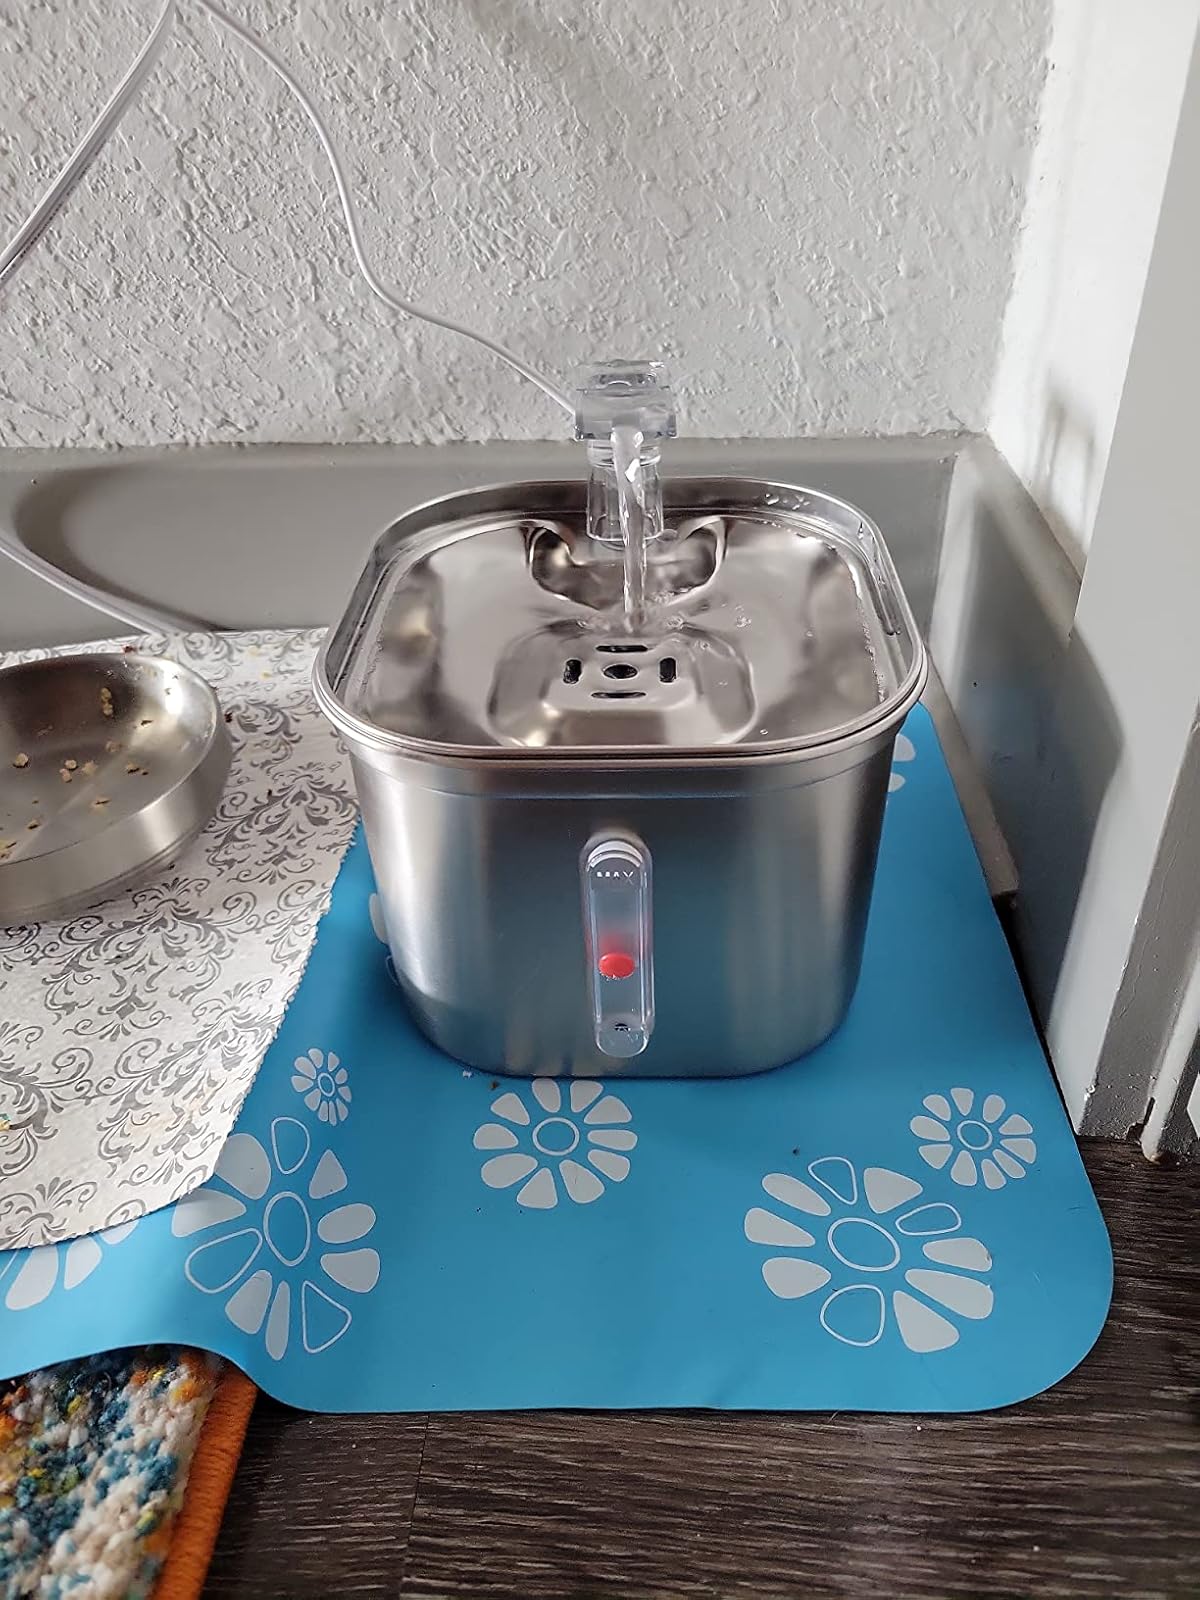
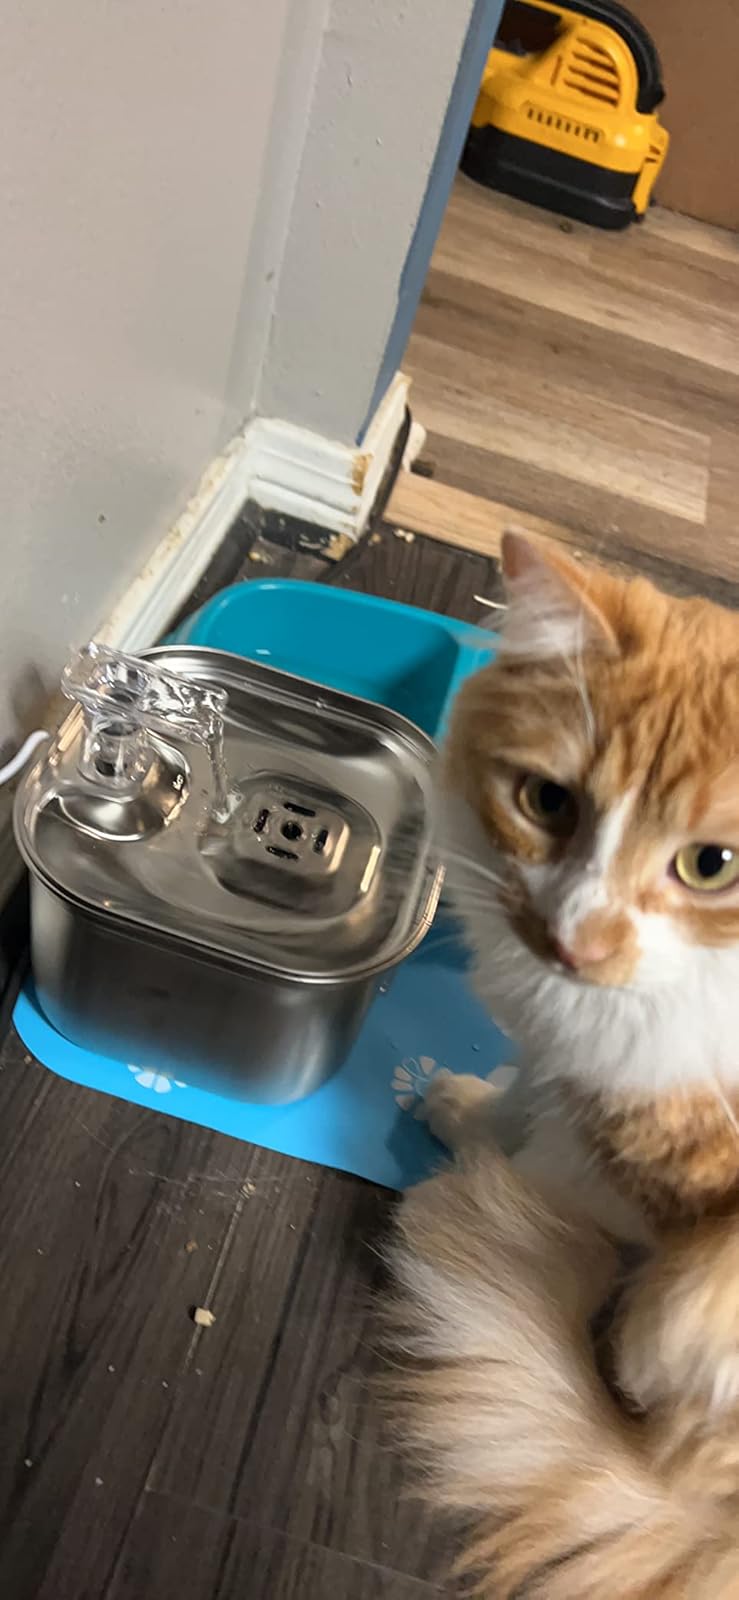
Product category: items_bowl
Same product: yes